Slammy Award

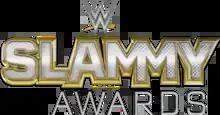
Slammy Awards logo

The Slammy Awards, also known as the Slammys, is a concept used by WWE, where awards, similar to the Academy and Grammy Awards, are given to professional wrestlers and other individuals within WWE, such as commentators and managers. Introduced in 1986, there have been 13 editions of the concept. The awards are a mixture of "serious" and "tongue-in-cheek". Winners of the award receive a statuette that depicts one wrestler holding another over his head.